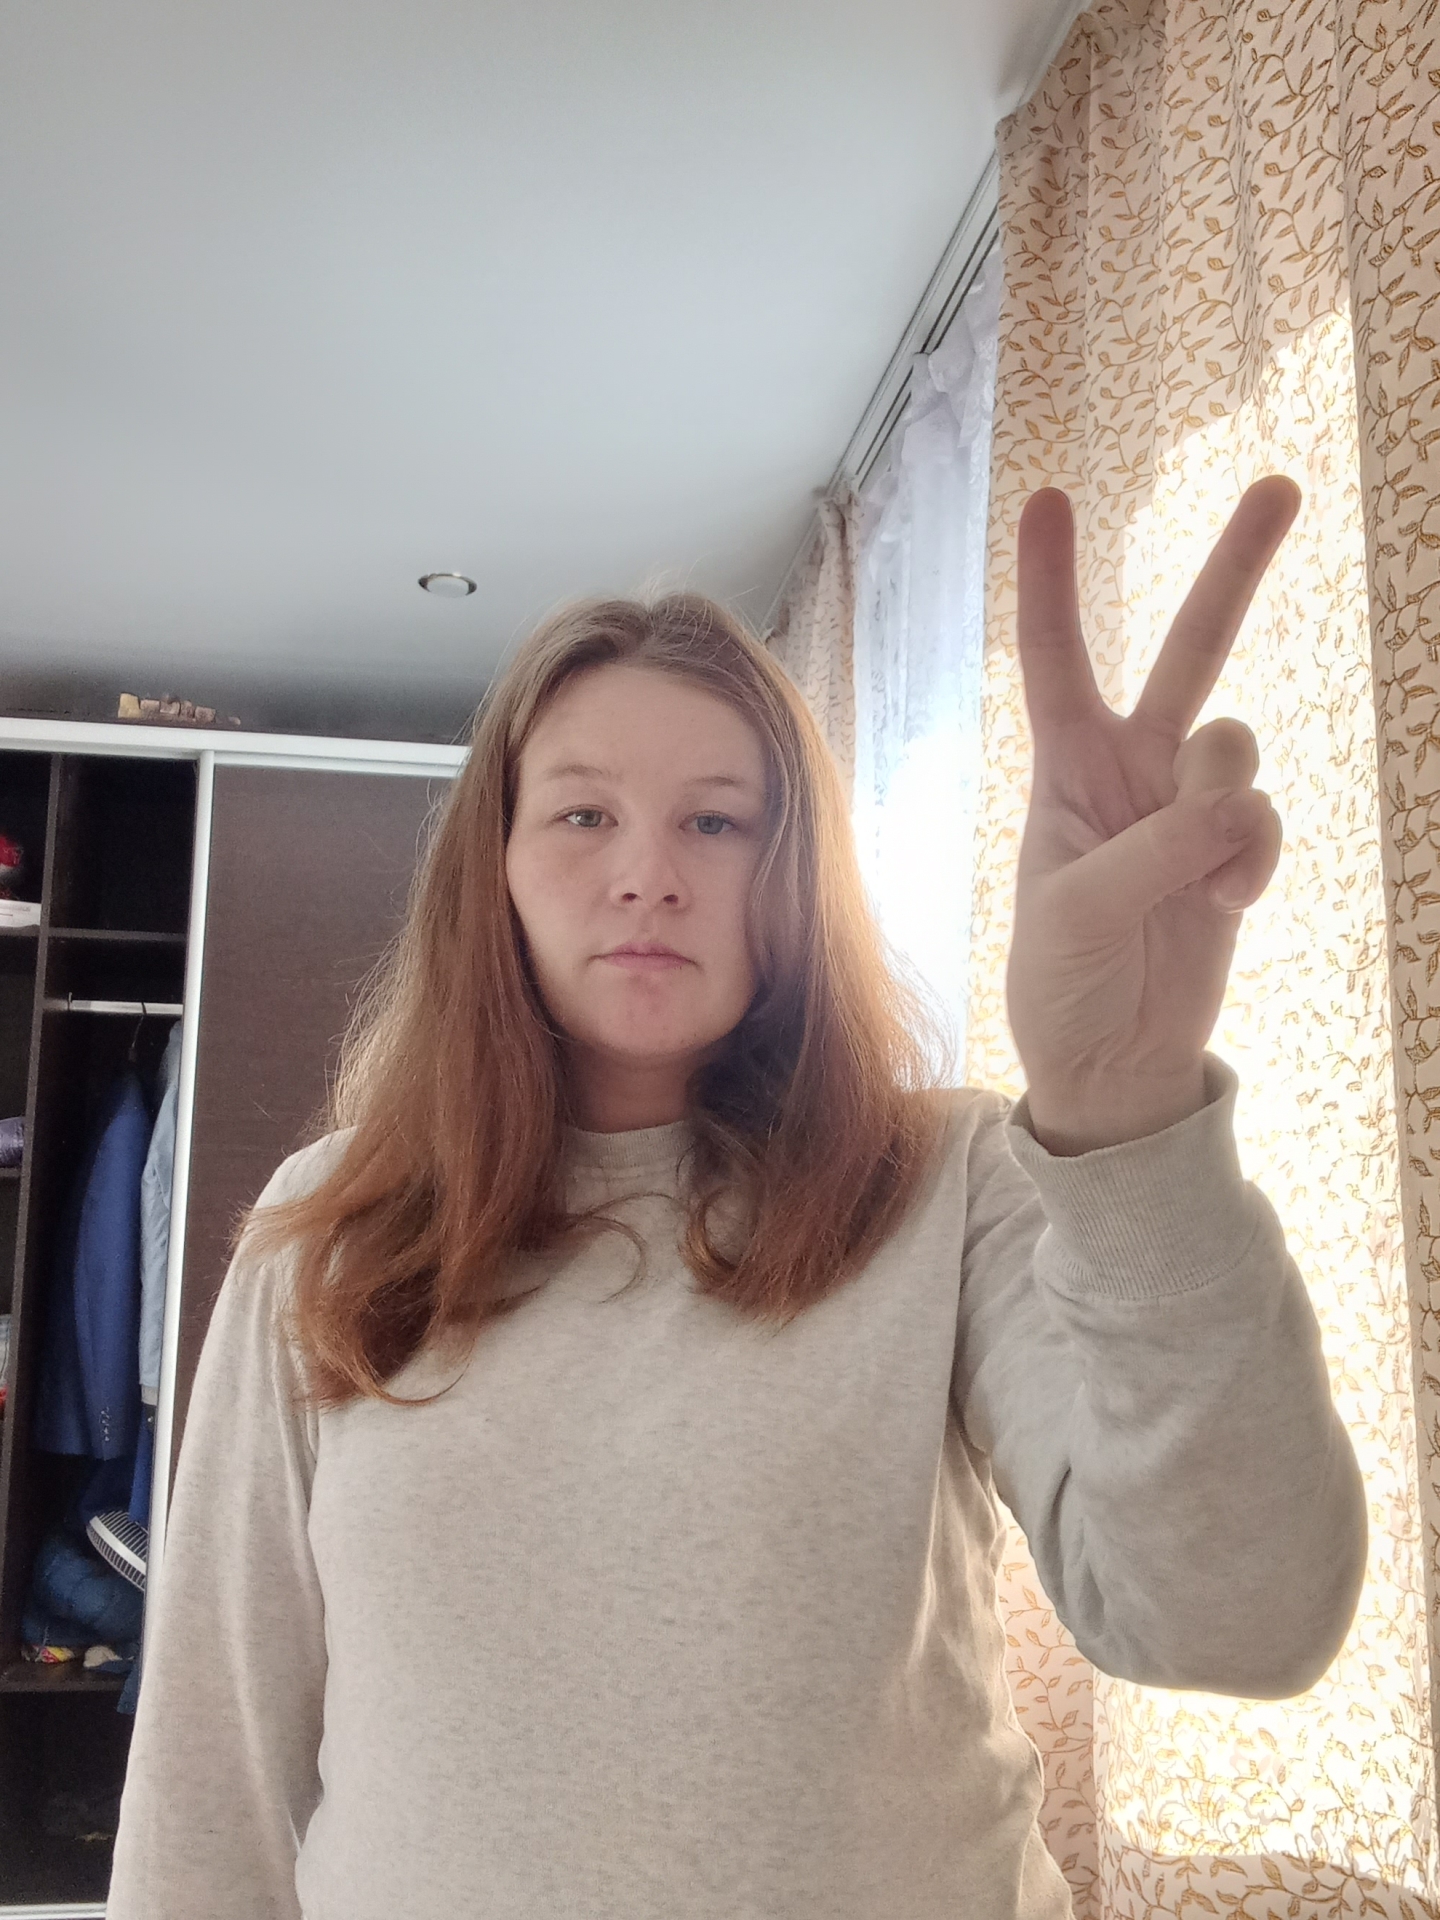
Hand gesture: peace